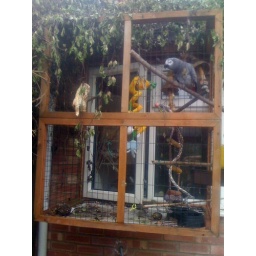
Ceated by Kevin. It allows Fruitbat to go out of the kitchen window and go out side.